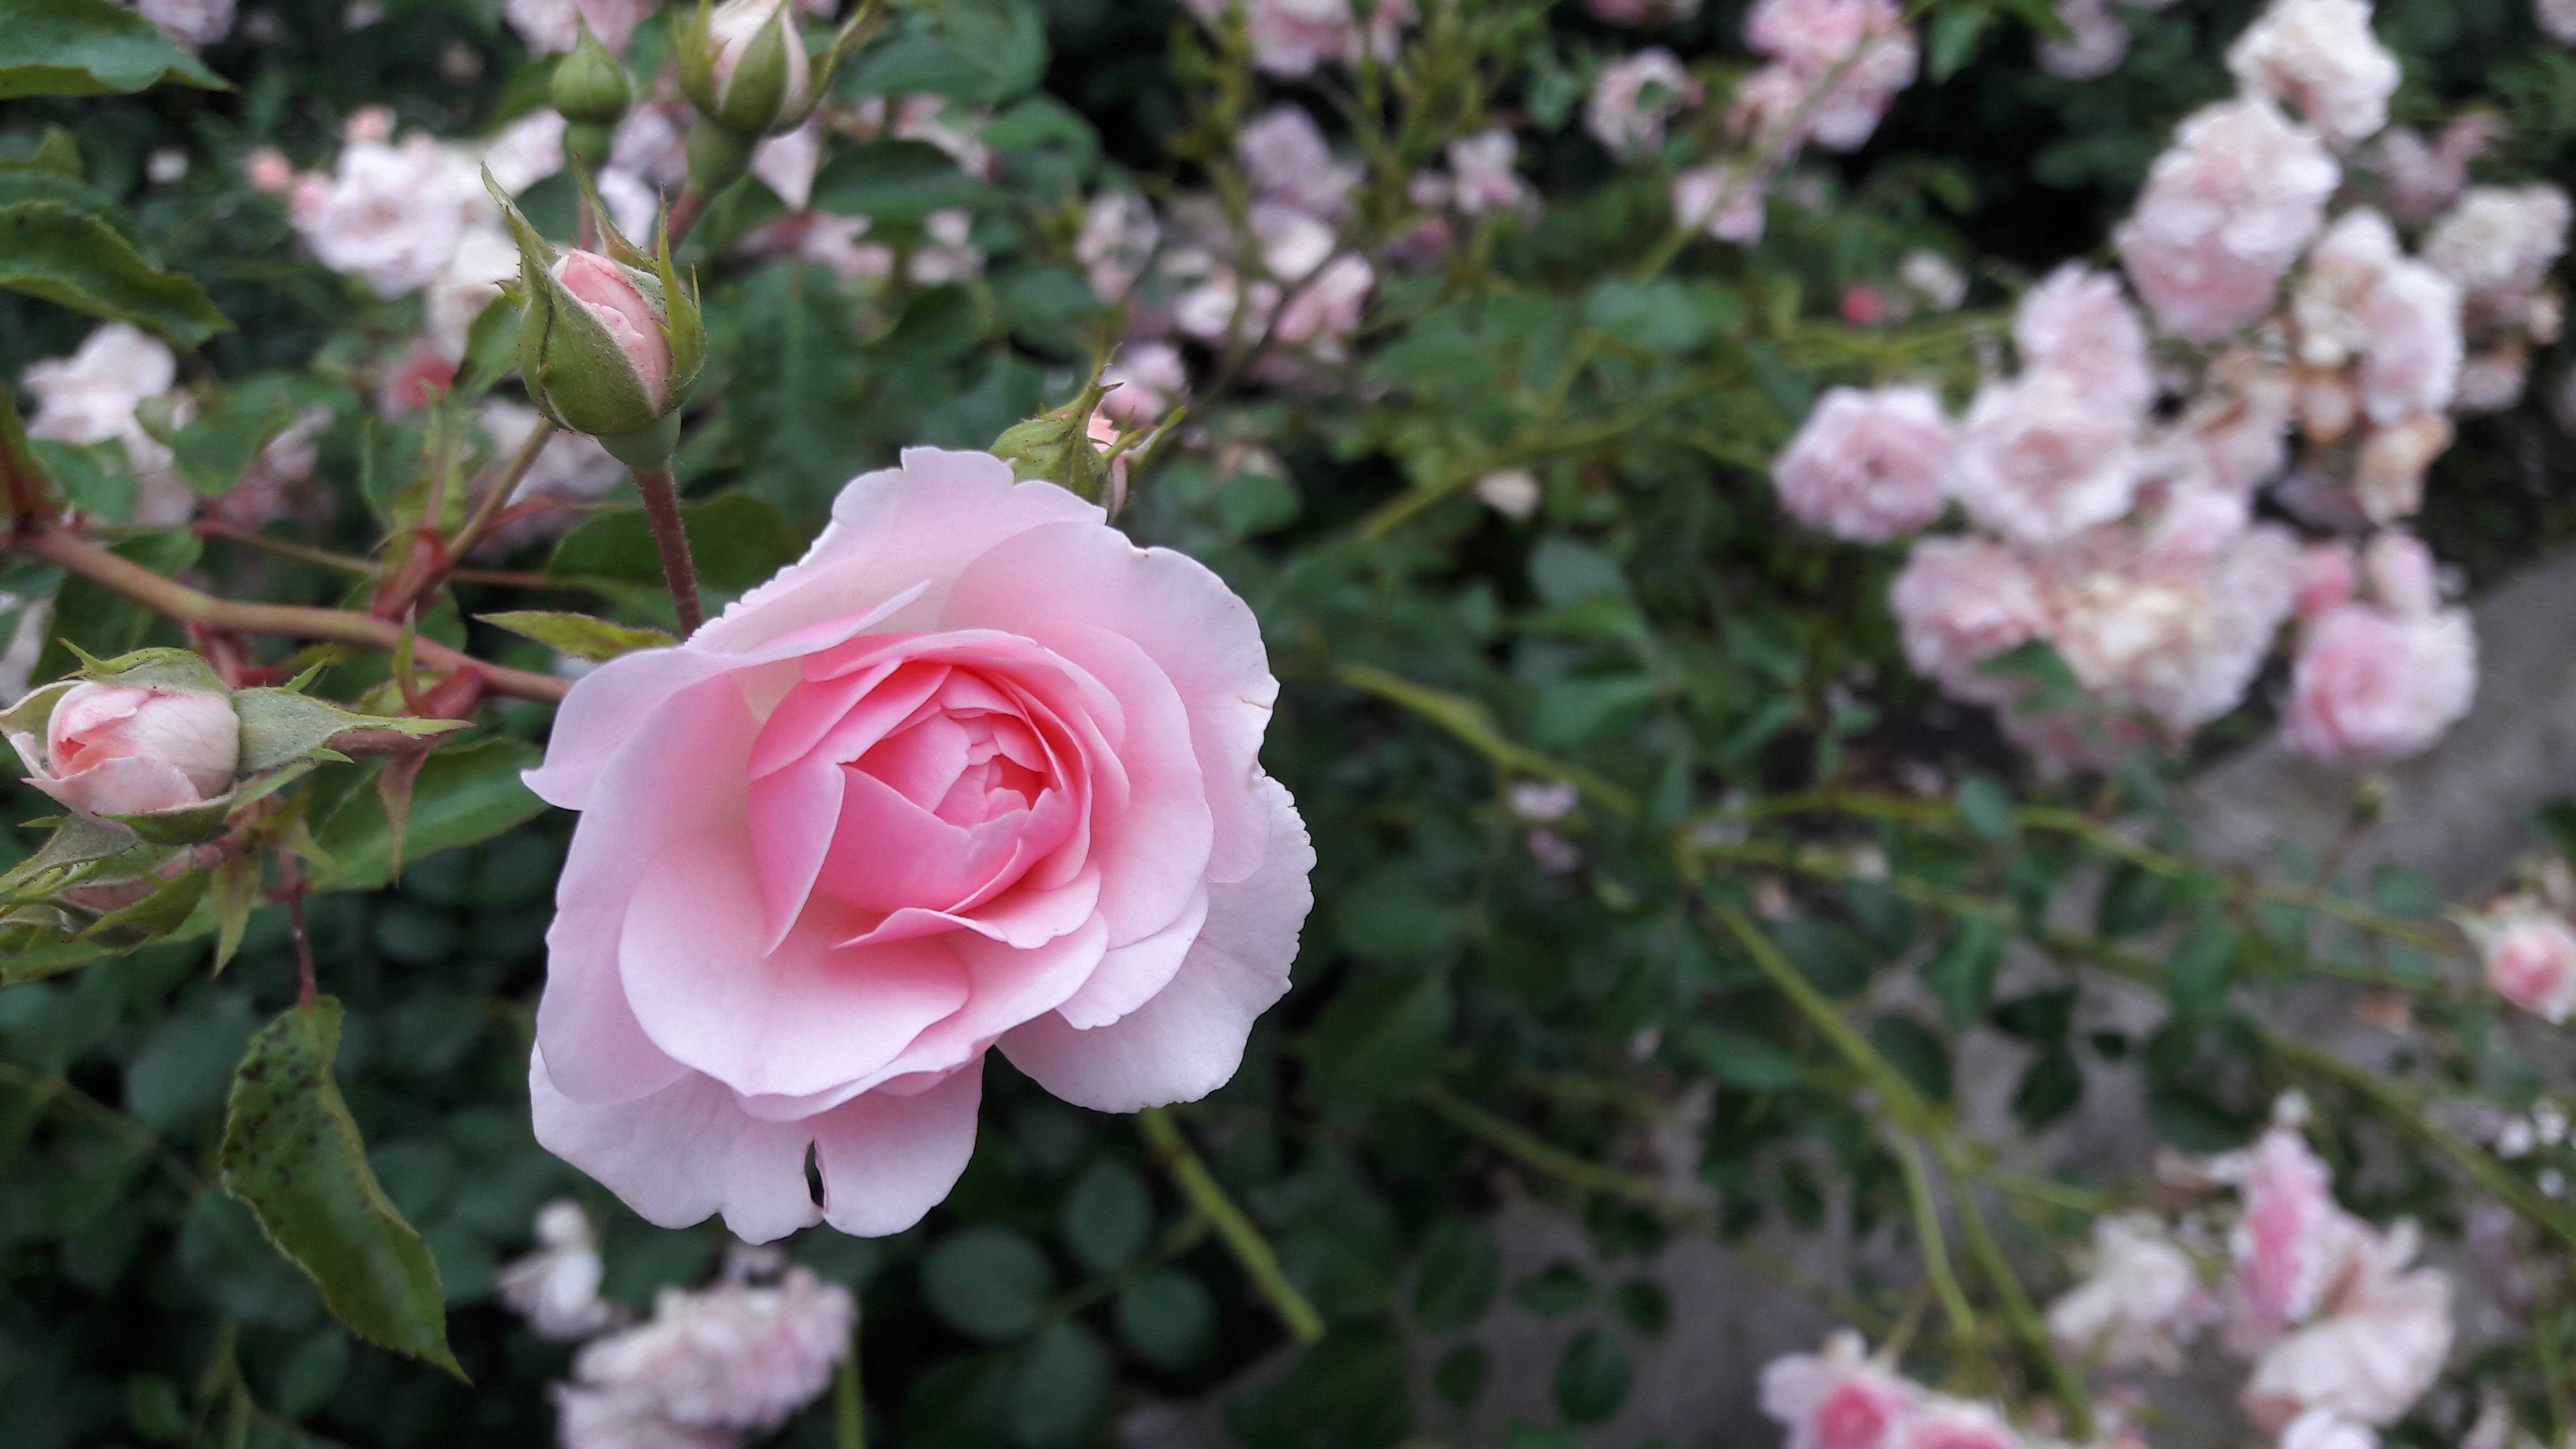
nature, forest, blossom, plant, sun, white, flower, petal, summer, bush, love, rose, green, red, macro, botany, yellow, garden, closeup, pink, flora, red rose, flowers, stroll, trees, roses, leaves, outdoors, illustration, petals, shrub, bright, spikes, beauty, pink rose, floribunda, yellow rose, living nature, white rose, greens, green leaves, beautiful flower, flowering plant, garden roses, rose family, tender rose, one rose, land plant, rosa centifolia, rose order, rosa wichuraiana